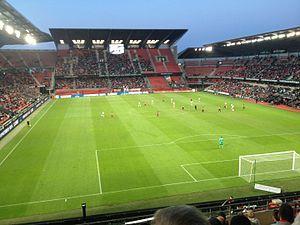
Scène du match opposant le Stade rennais et le Montpellier HSC au Roazhon Park, comptant pour la deuxième journée de Ligue 1 2015-2016.
Le Roazhon Park est le principal stade de la ville de Rennes. Érigé le 15 septembre 1912, il est utilisé par le Stade rennais football club. Propriété de la Ville de Rennes, il est rénové à plusieurs reprises avant-guerre, dans les années 1950 et à la fin des années 1980. Entre 1999 et 2004, l'ensemble des tribunes du stade sont rénovées ou entièrement reconstruites, ce qui lui permet d'accroître sensiblement sa capacité d'accueil pour atteindre près de 30 000 places assises.
Le championnat de France de football, appelé Ligue 1 est le championnat professionnel de football de plus haut niveau de la Fédération française de football.